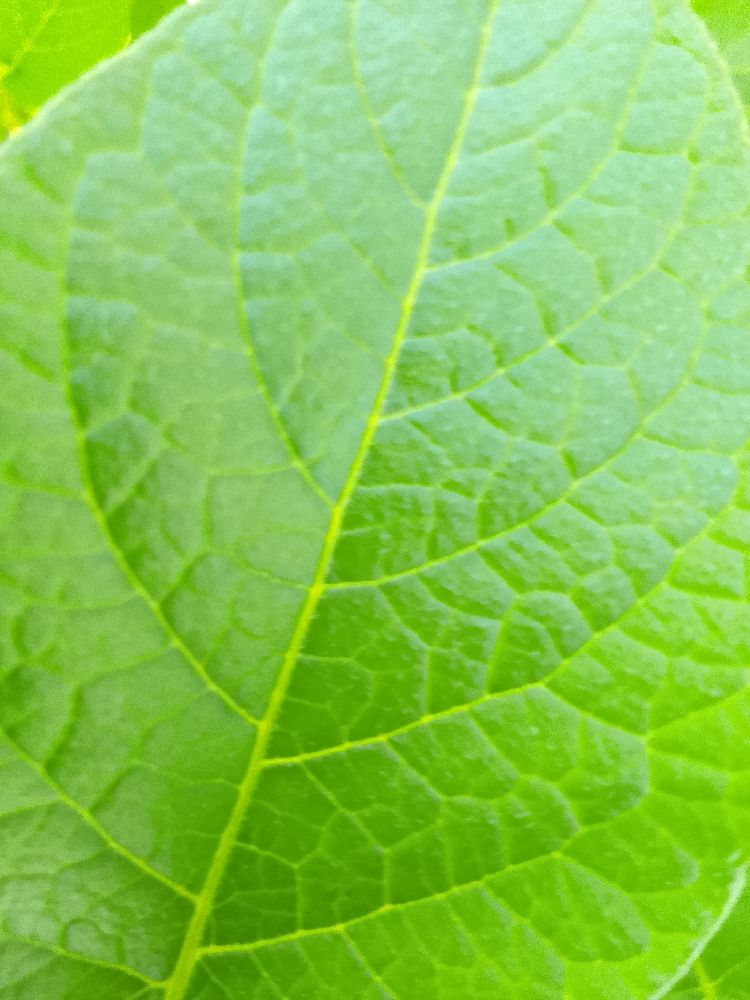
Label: Healthy